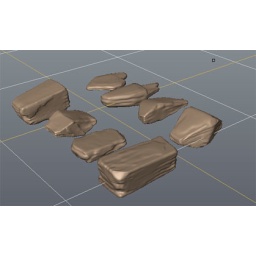
individual rocks used in making the rock walls